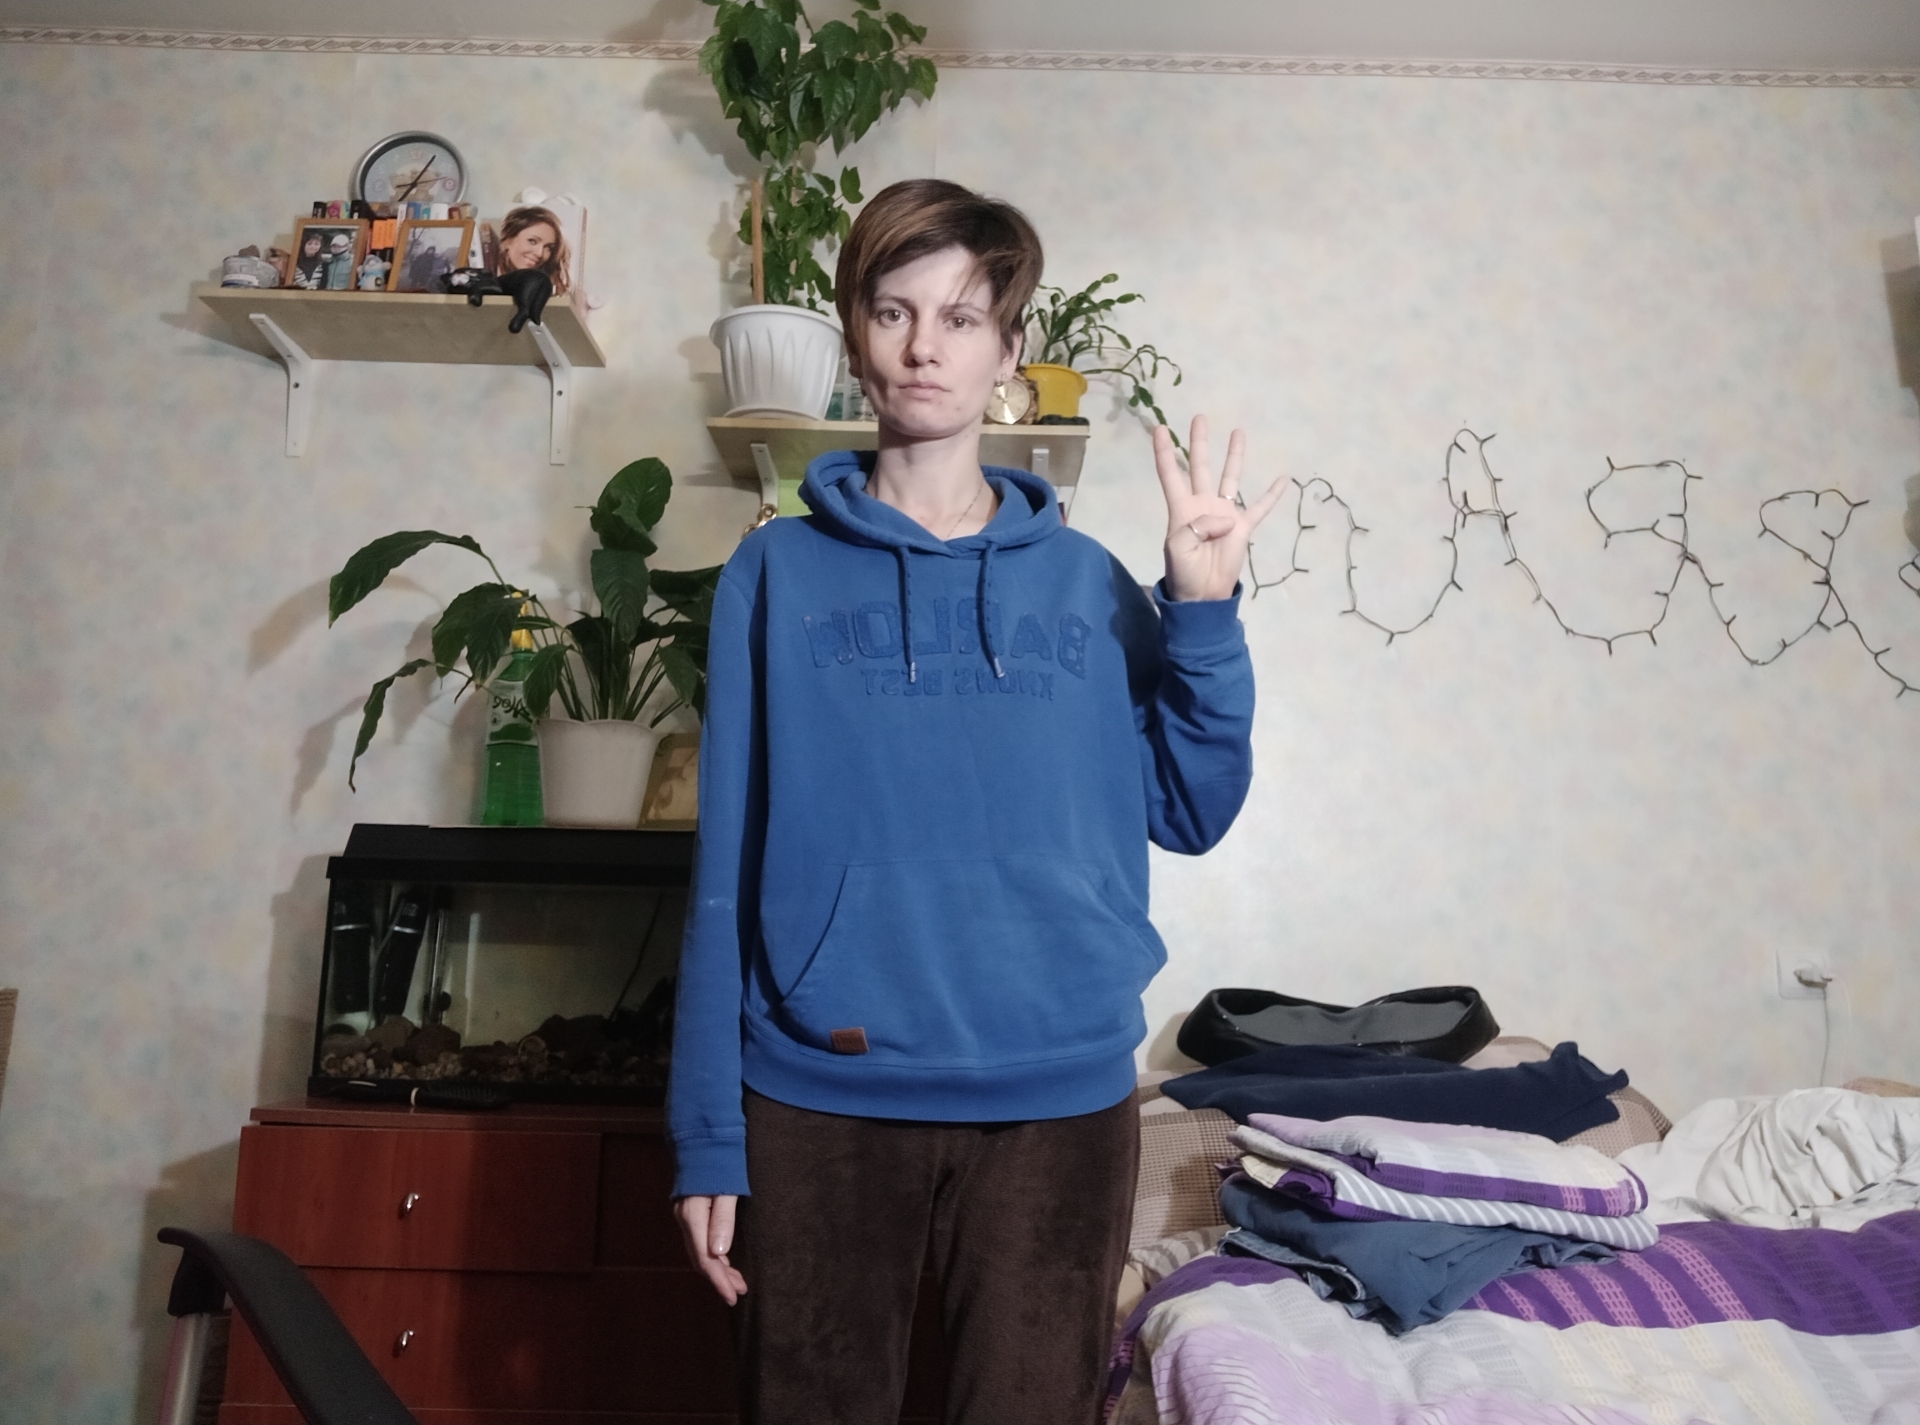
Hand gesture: four